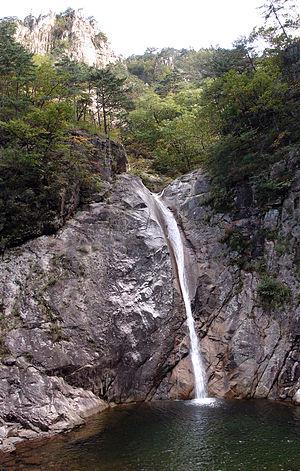
Le Seoraksan est le plus haut massif des monts Taebaek, qui s'étend dans la province de Gangwon, à l'est de la Corée du Sud. Il se trouve dans un parc national et domine la ville portuaire de Sokcho sur la mer du Japon. Les Coréens sont fiers de ce massif dont ils admirent l'aspect sauvage.